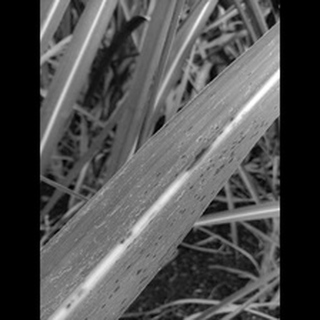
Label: sugarcane_rust